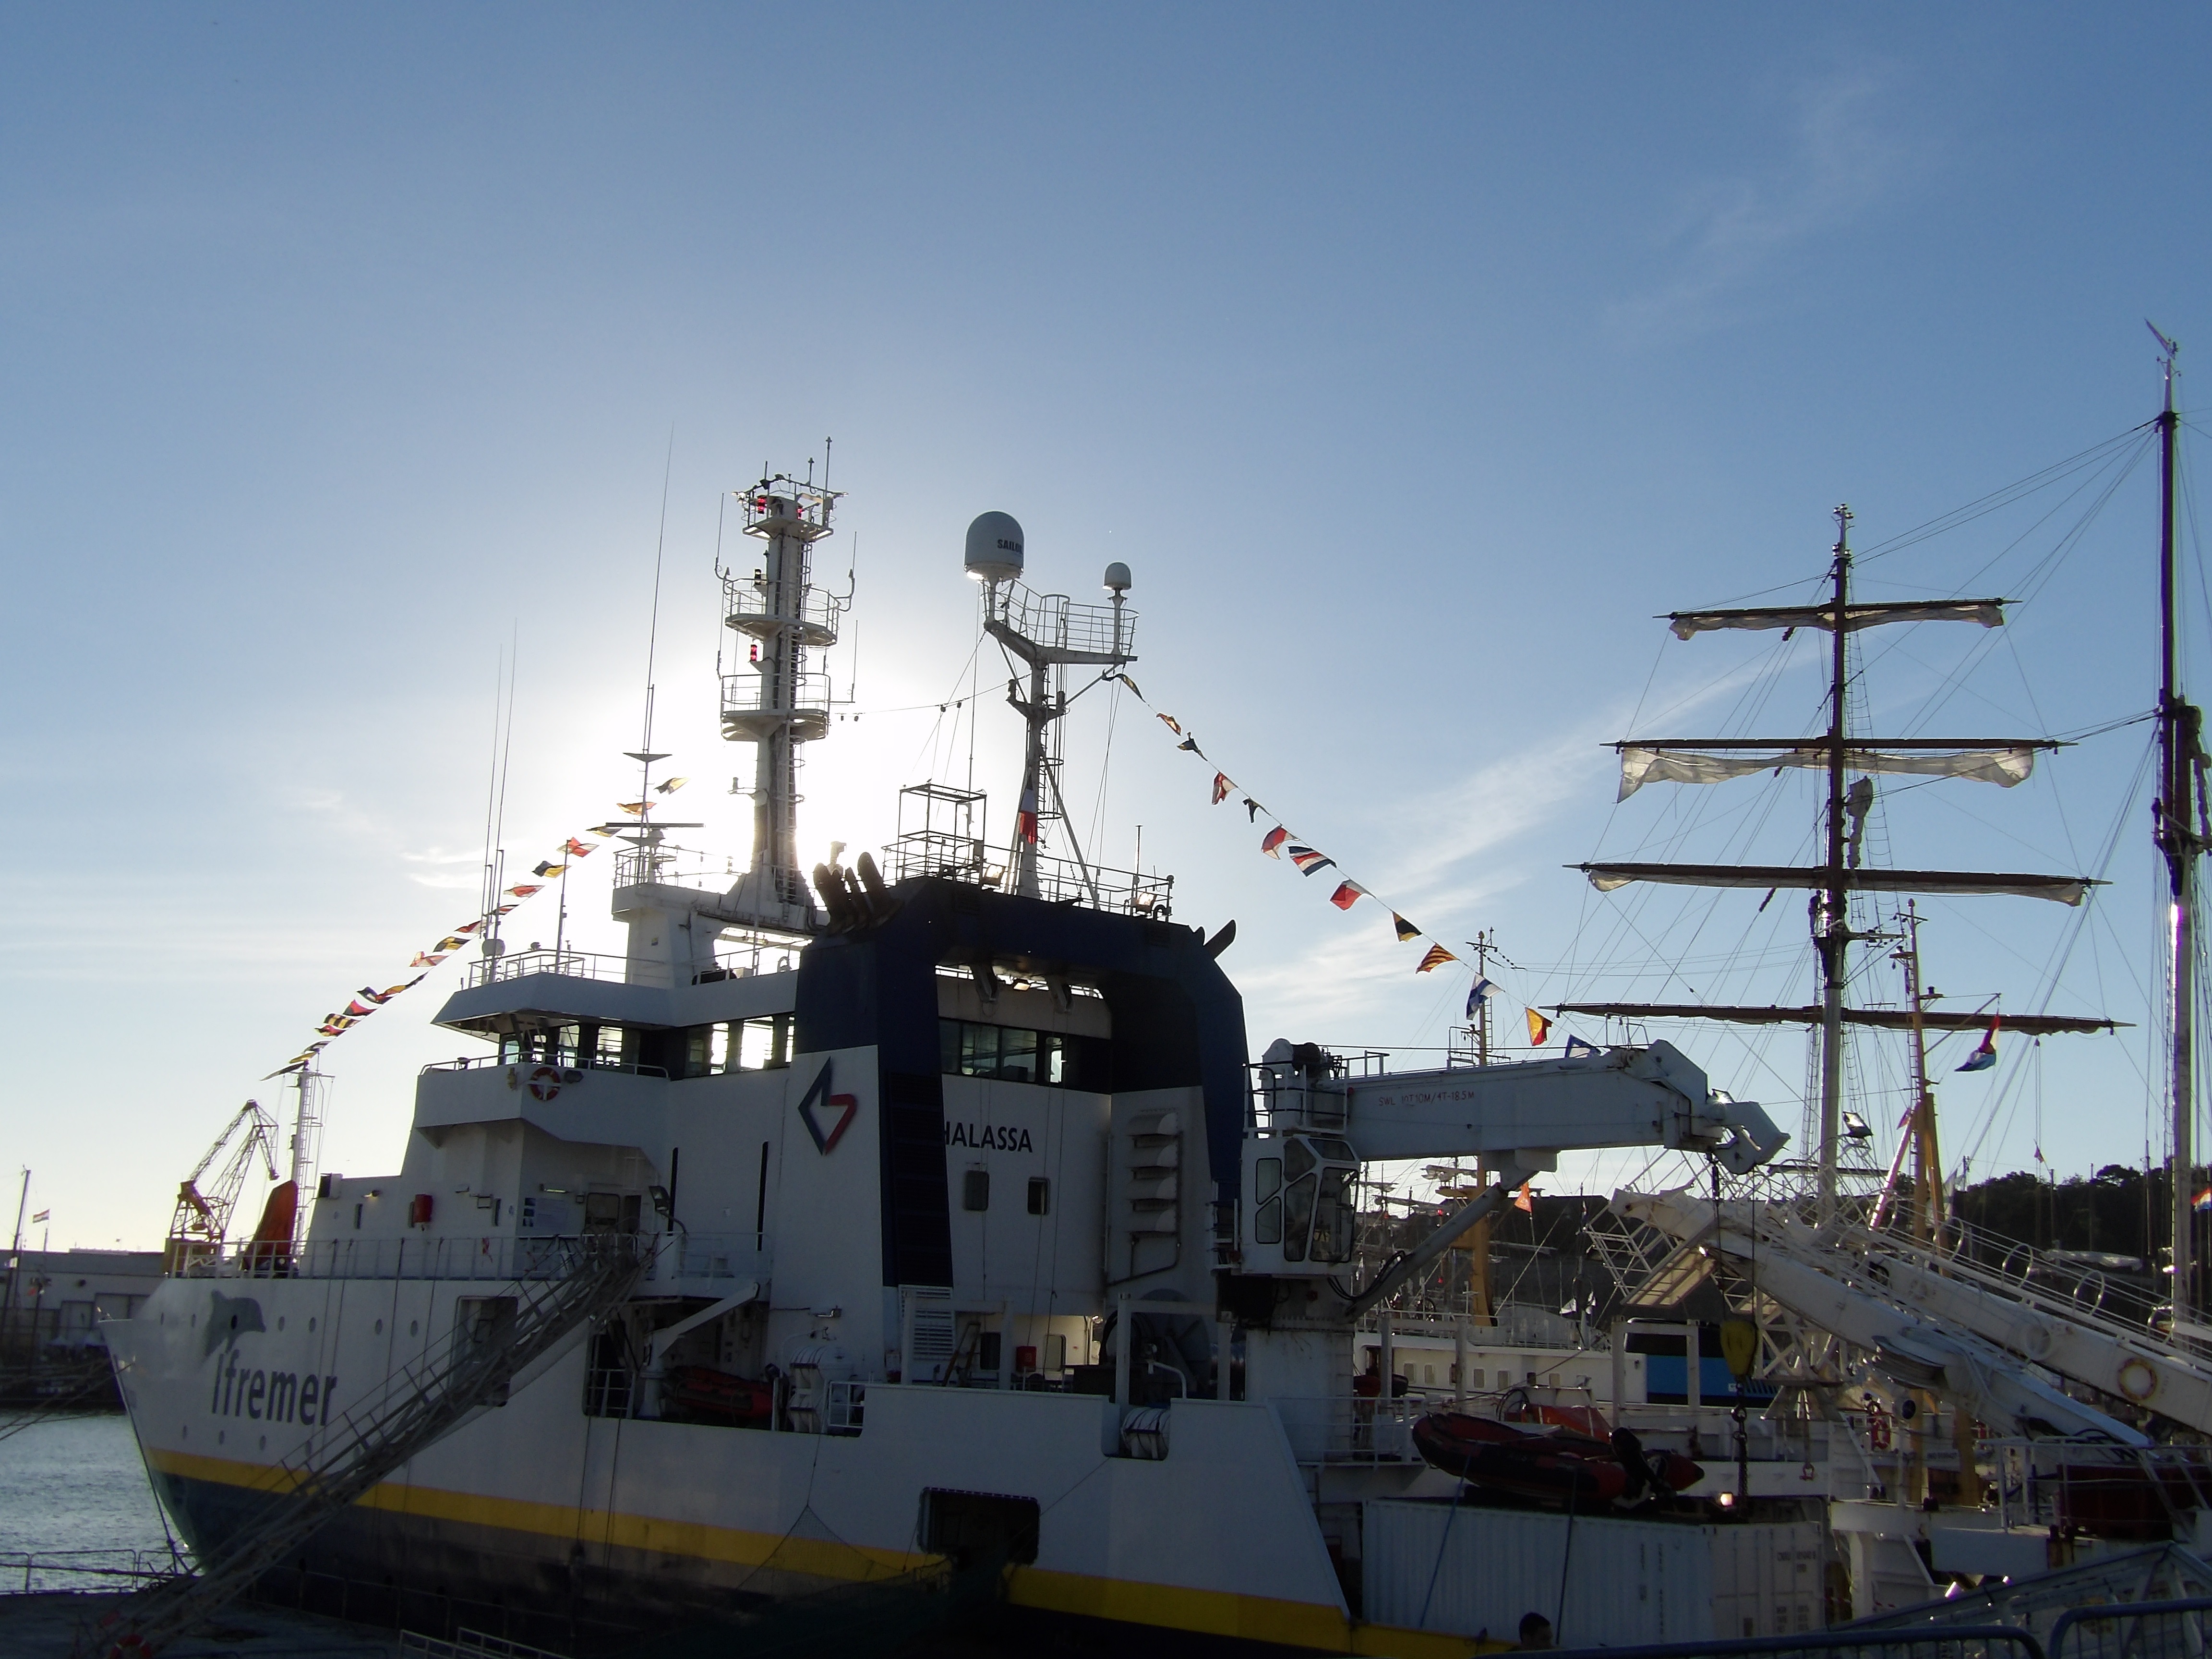
sea, ship, transport, vehicle, navy, tugboat, watercraft, battleship, frigate, destroyer, scientist, freight transport, oceanographic vessel, ifremer, guided missile destroyer, dock landing ship